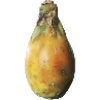
Label: Cactus fruit 1